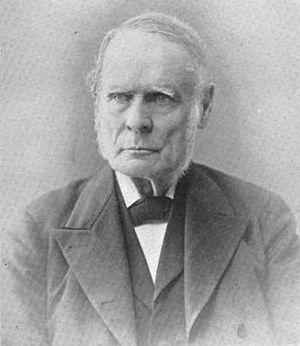
Le deuxième district congressionnel du Maine est l'un des deux districts congressionnels que compte l'État du Maine. Créé en 1821, à partir du 15ᵉ district du Massachusetts, il élit tous les deux ans un membre de la Chambre des représentants des États-Unis.